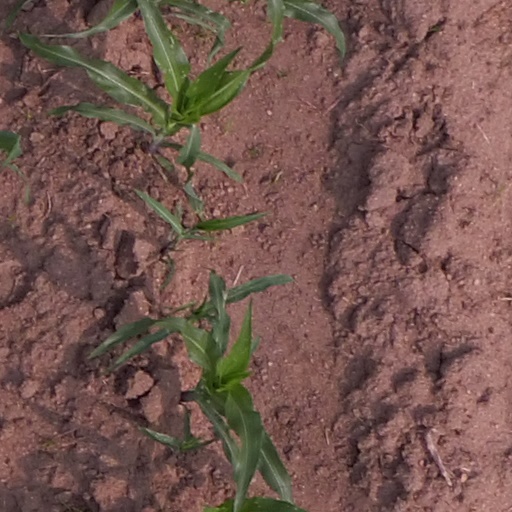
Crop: maize; corn